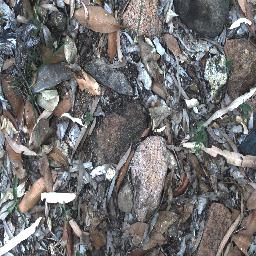
Label: negative